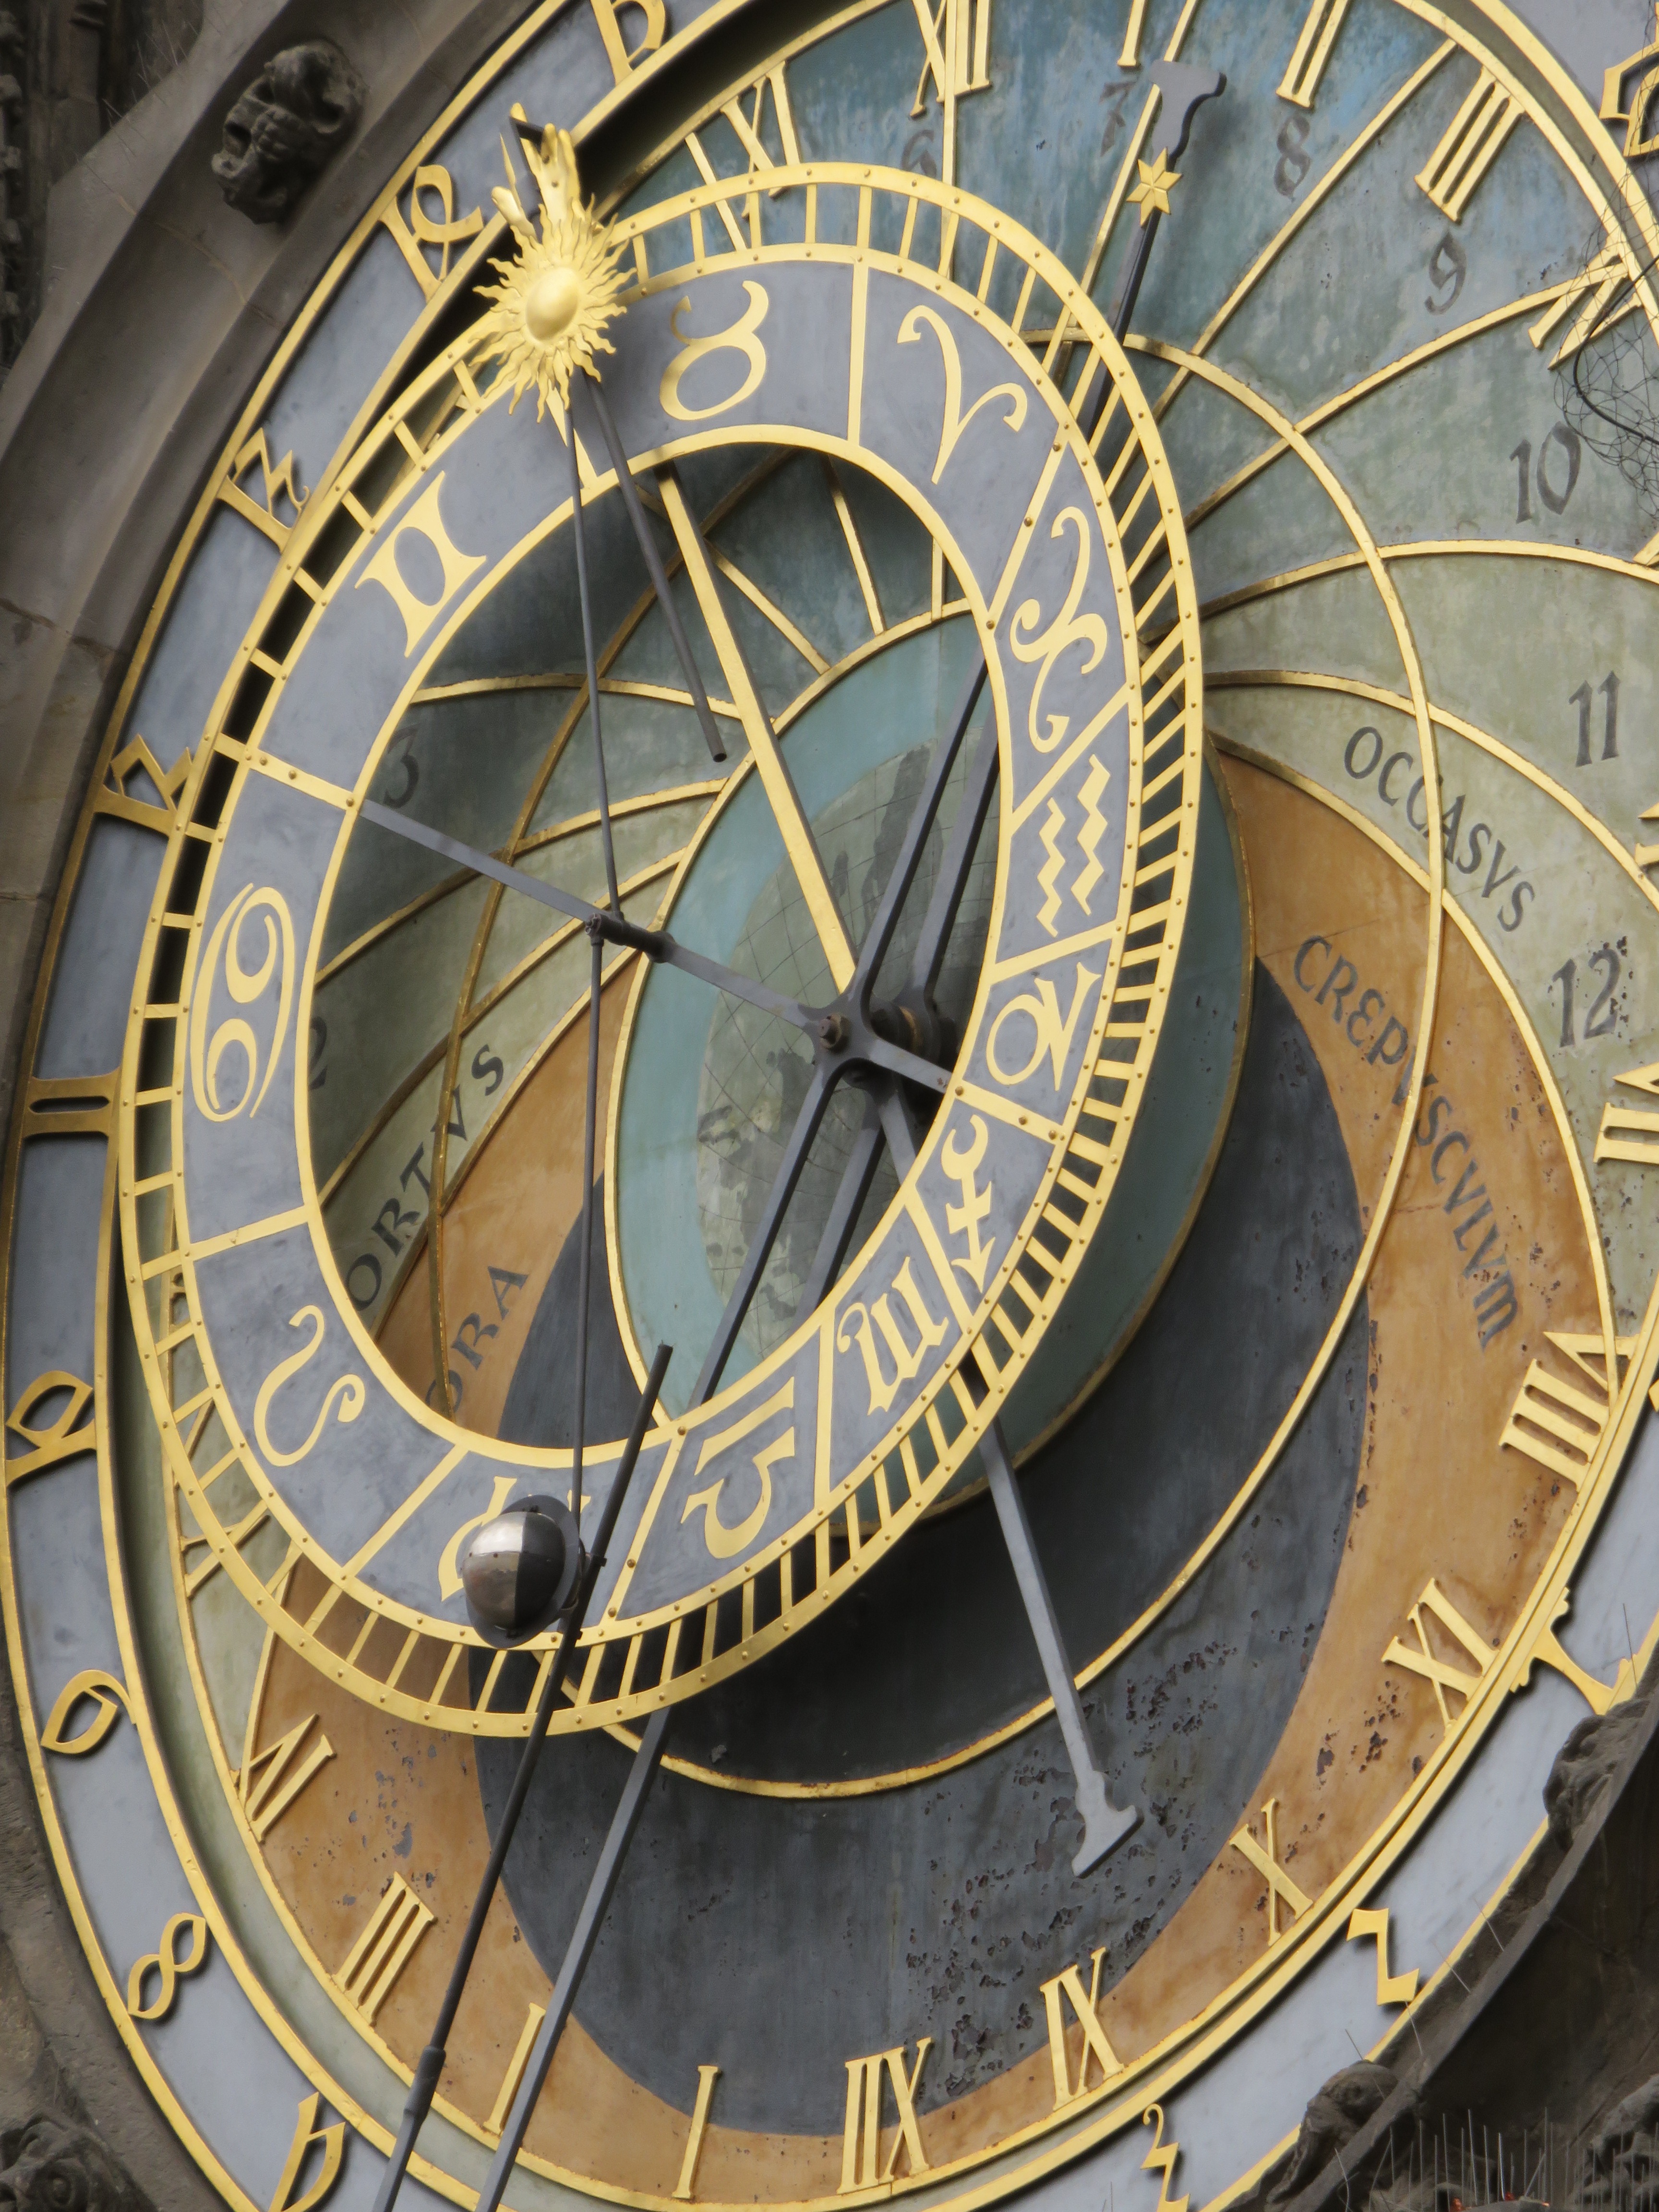
watch, architecture, wheel, town, clock, building, old, city, europe, tower, landmark, sightseeing, prague, historic, circle, medieval, history, european, famous, heritage, republic, czech, bohemia, astronomical, man made object